Matty McIntyre

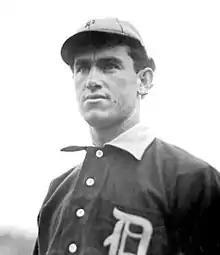
Matty McIntyre in 1905

Matthew Martin "Matty" McIntyre (June 12, 1880 – April 2, 1920) was an American baseball outfielder and manager. He played professionally from 1901 to 1917, including ten seasons in Major League Baseball with the Philadelphia Athletics (1901), Detroit Tigers (1904–1910), and Chicago White Sox (1911–1912). He was also a player-manager for the Lincoln Tigers (1915) and the Mobile Sea Gulls (1916–1917).